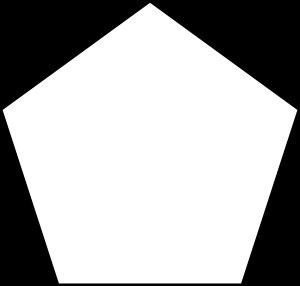
En géométrie, un polygone convexe est un polygone simple dont l'intérieur est un ensemble convexe. Un polygone simple qui n'est pas convexe est dit concave.